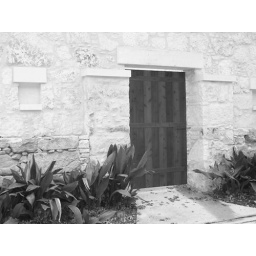
door in the wall